Infanta Maria Luisa, Duchess of Talavera

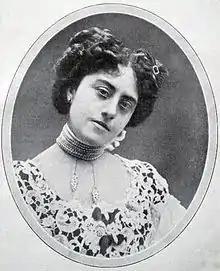
Maria Luisa de Silva in May 1914 as the new fiancée of Infante Ferdinand

Infanta María Luisa, Duchess of Talavera de la Reina (née: "María Luisa de Silva y Fernández de Henestrosa"; 3 December 1880 – 2 April 1955) was a Spanish aristocrat and the second wife of Infante Ferdinand of Spain, Prince of Bavaria, who was a first cousin and (former) brother-in law of King Alfonso XIII. She was the second child and elder daughter of Luis de Silva y Fernandez de Henestrosa, 10th Count of Pie de Concha and his wife, María de los Dolores Fernández de Henestrosa, herself the daughter of the 9th Marquess of Villadarias.